Gérard Rinaldi

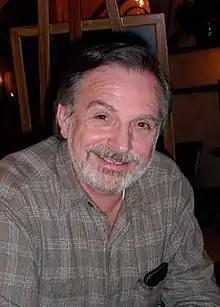

Gérard Rinaldi (February 17, 1943 – March 2, 2012) was a French actor, musician, lyricist, artistic director and singer with Les Charlots.